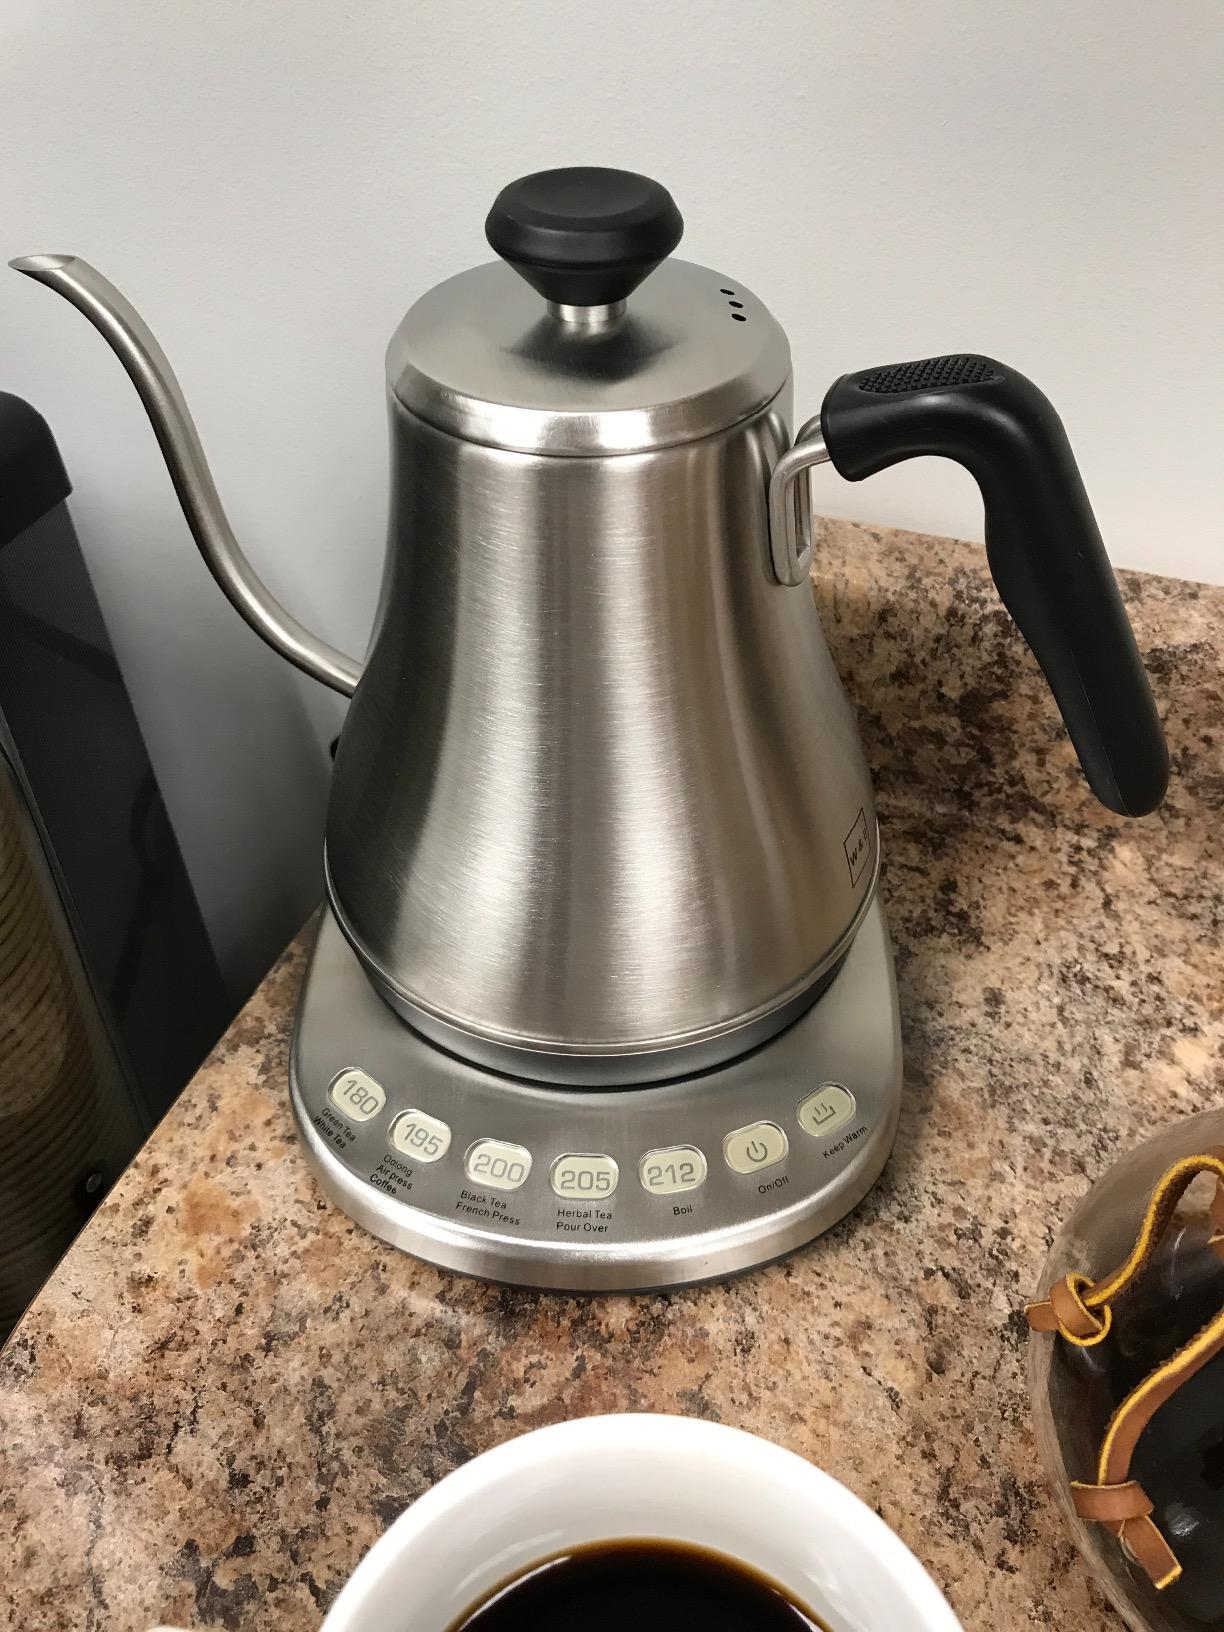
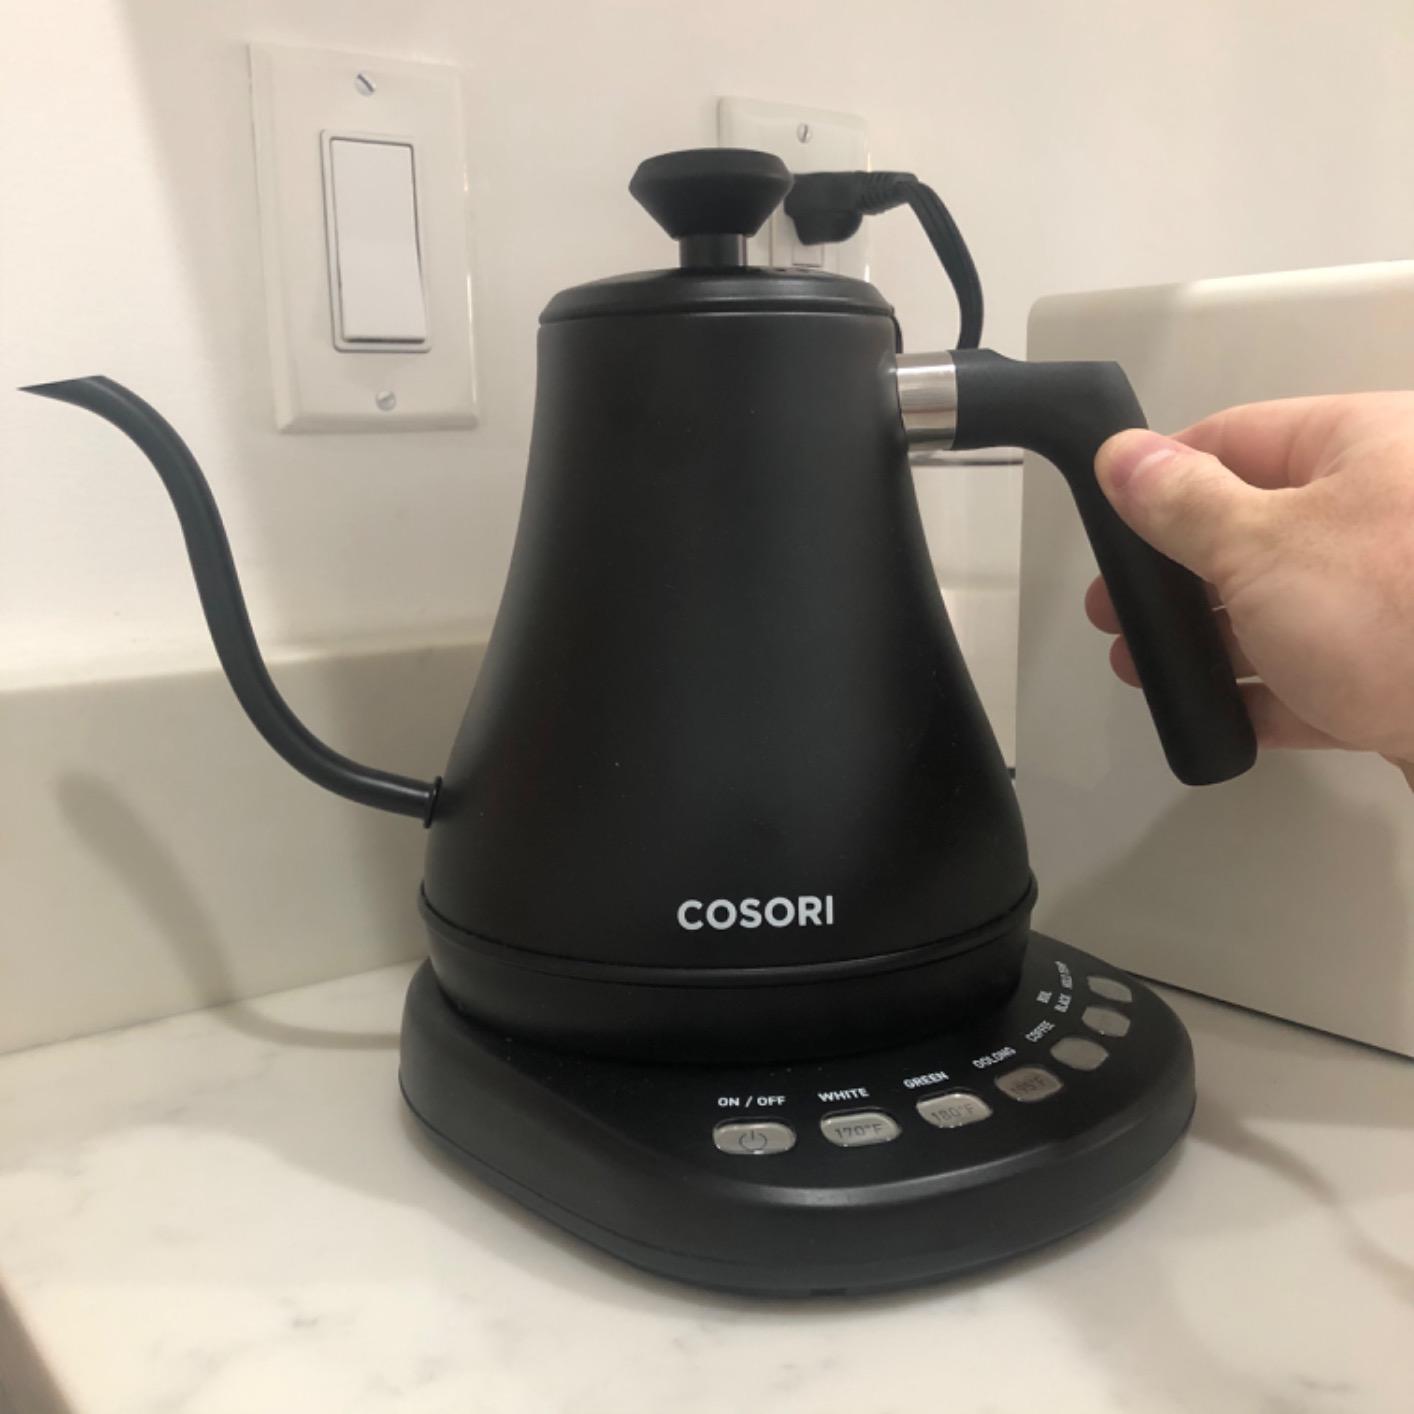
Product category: items_kettle
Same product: no